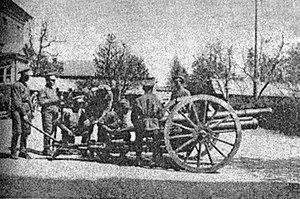
L'Unité des fusiliers de la Sitch fut une unité régulière de l'Armée populaire ukrainienne qui fonctionna sous différentes formes organisationnelles de 1917 à 1919.